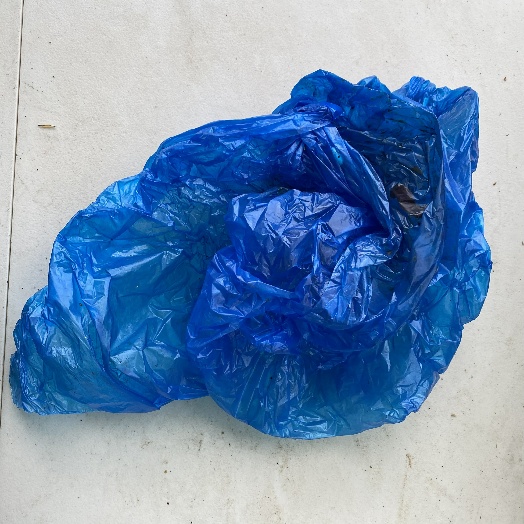
Label: Plastic